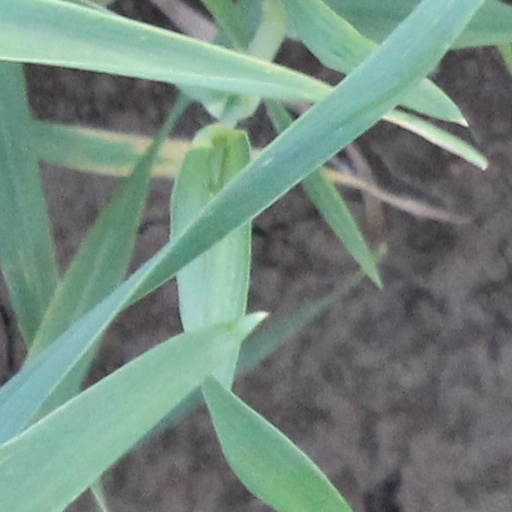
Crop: wheat